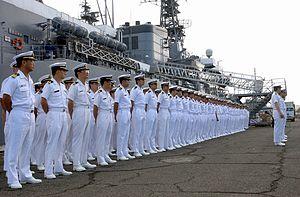
L'histoire navale du Japon remonte aux premières interactions avec les États du continent asiatique dans les premiers siècles du Ier millénaire, atteignant un pic pré-moderne d'activité au cours du XVIᵉ siècle, du temps du rapprochement culturel avec les puissances européennes et de l'important commerce avec le continent asiatique. Après plus de deux siècles de politique d’isolement sous le shogunat Tokugawa, les techniques navales du Japon s'avèrent ne pas être à la hauteur des marines occidentales lorsque le pays est contraint d'abandonner ses pratiques de restrictions maritimes par l'intervention américaine de 1854. Ceci et d'autres événements conduisent à la restauration de Meiji, période de modernisation et d'industrialisation effrénée accompagnée par le retour au premier plan de l'empereur, permettant à la marine impériale japonaise de devenir la troisième marine du monde en 1920, et sans doute la plus moderne au seuil de la Seconde Guerre mondiale.